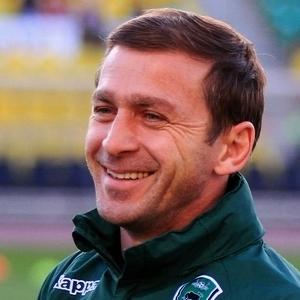
Age: 40